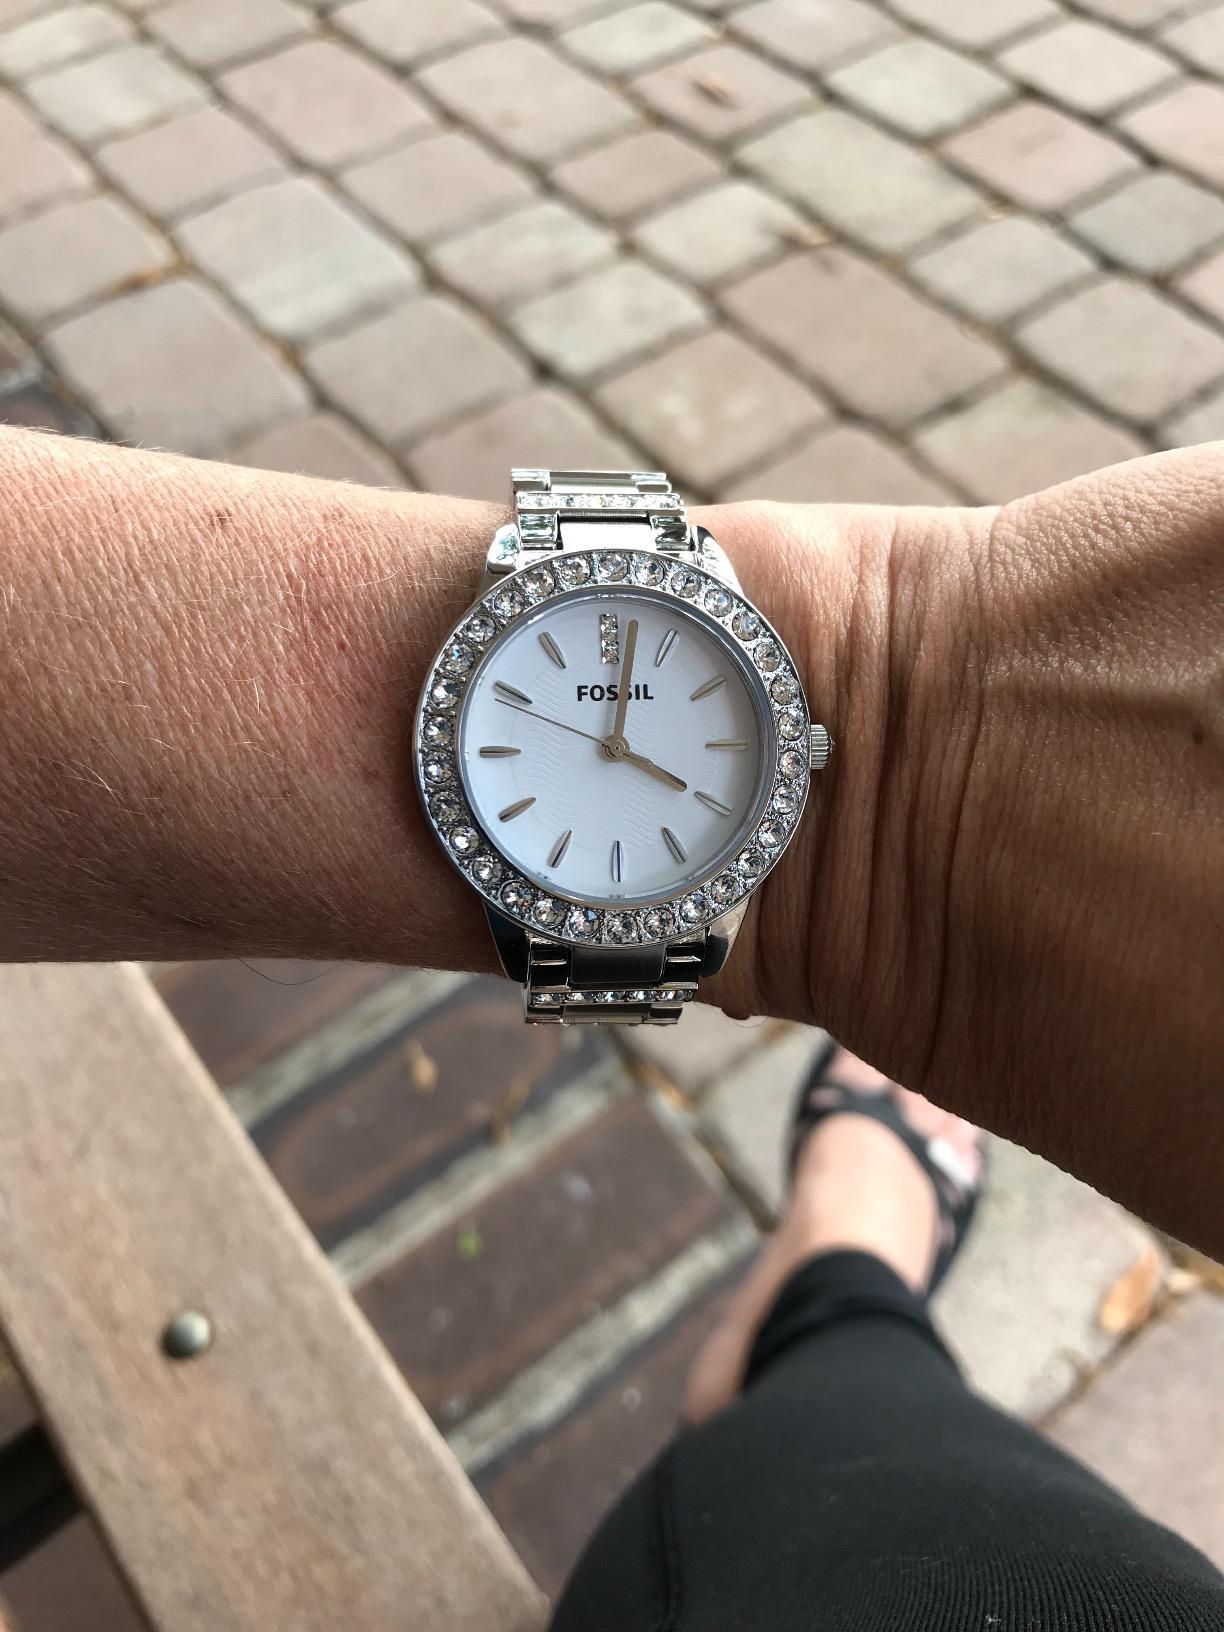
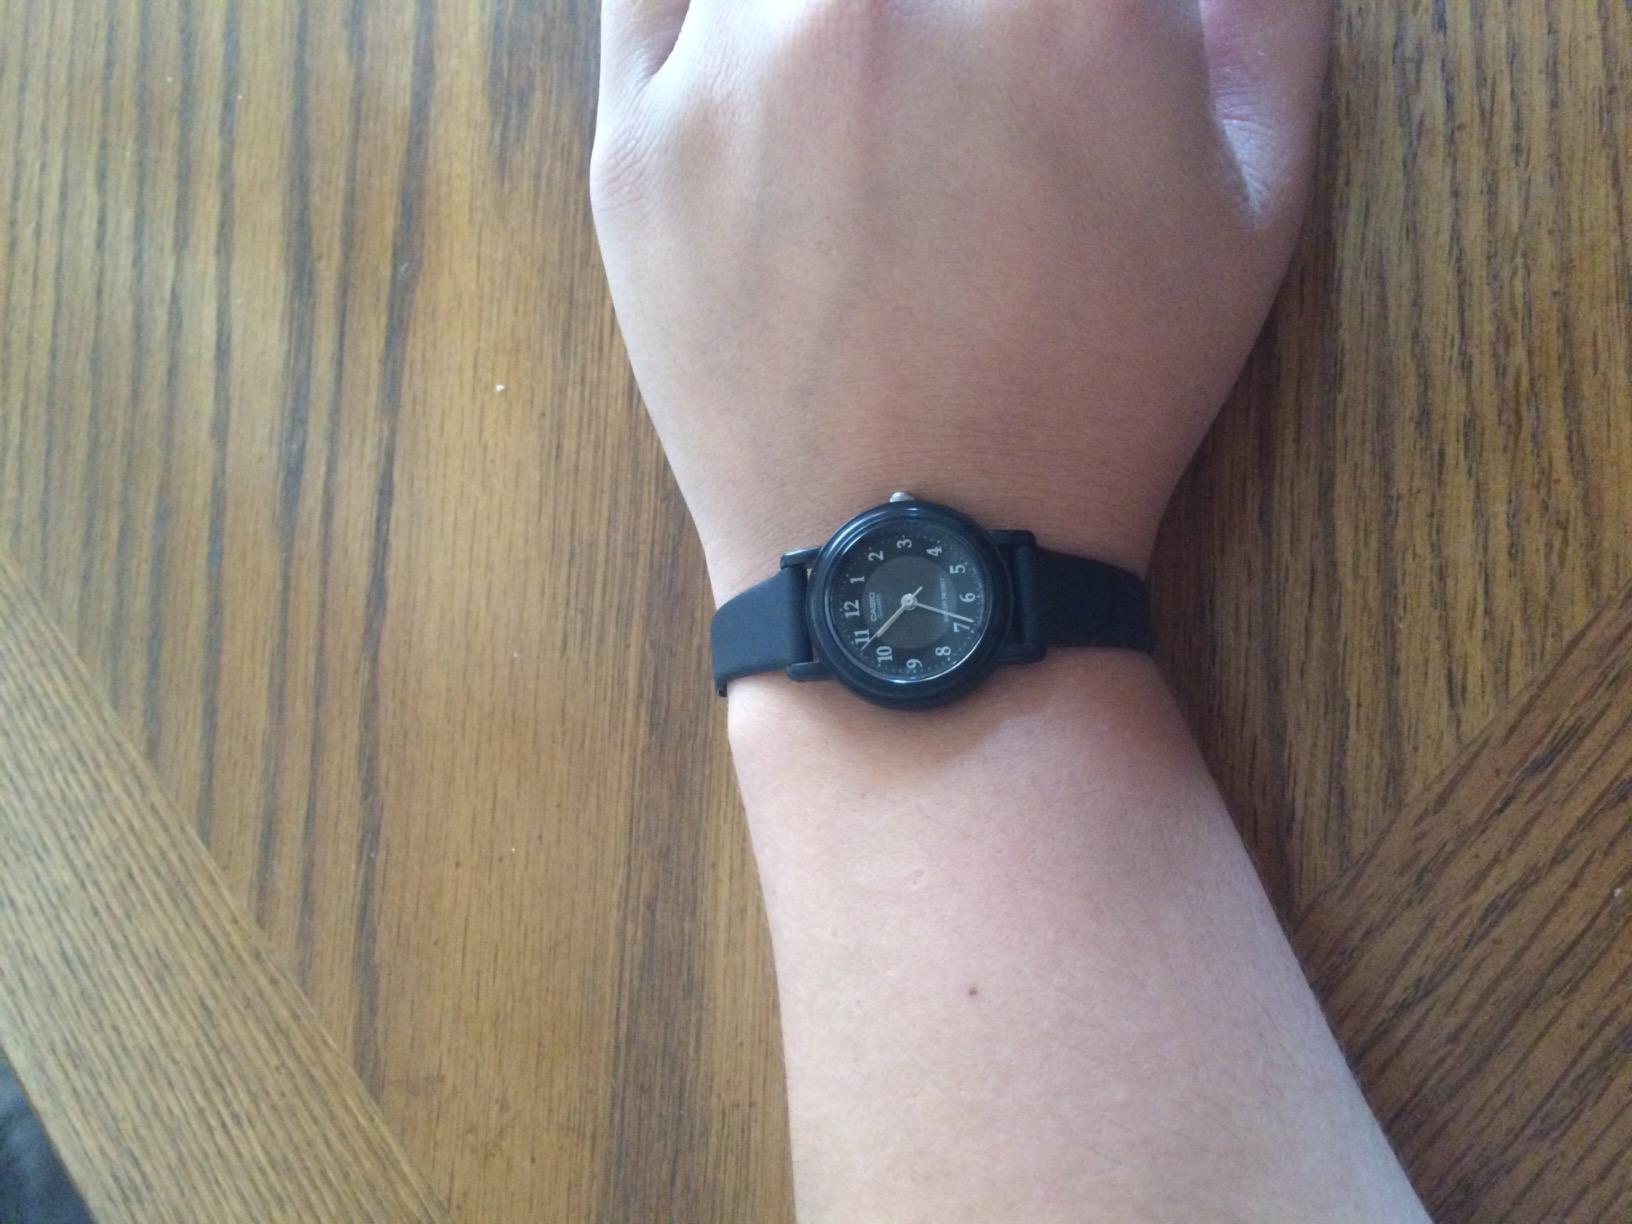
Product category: accessories_watch
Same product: no